Hinewehi Mohi

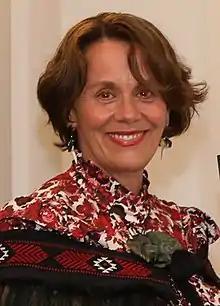
Mohi in 2021

Dame Hinewehi Mohi (born 1964) is a New Zealand musician and producer, best known for her double-platinum album "Oceania" (1999) and its lead single "Kotahitanga (Union)", performing the New Zealand National Anthem in Māori during the 1999 Rugby World Cup, and as a producer for the 2019 Māori language compilation album "Waiata / Anthems".